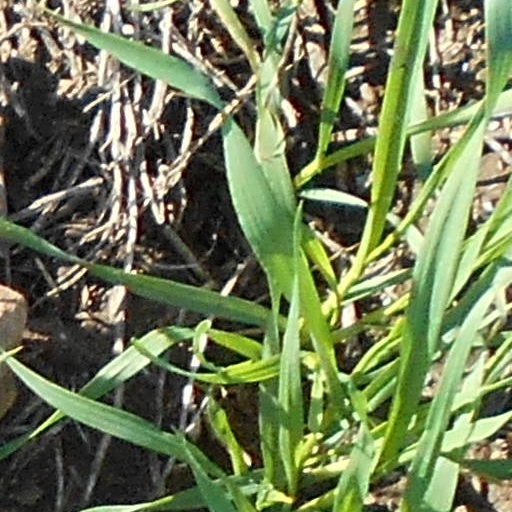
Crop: wheat